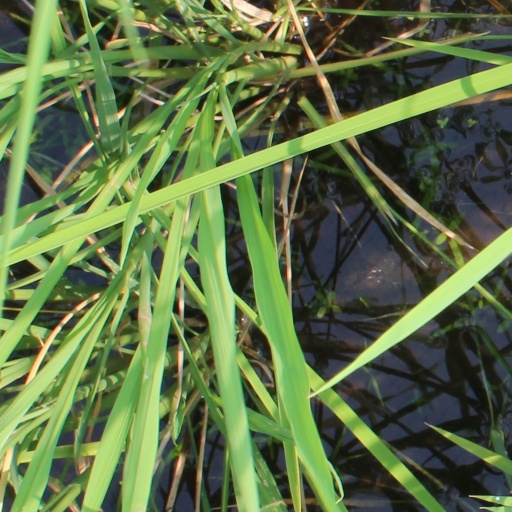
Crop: rice